Jeholornis

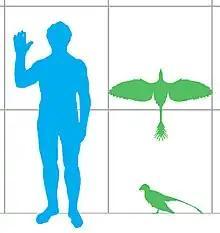
"Jeholornis" size compared to a modern human.

"Jeholornis" were relatively large, basal avialans, with a maximum adult length of up to 75 cm (2.5 ft) and an estimated weight of 2.27-9.1 kg (5-20 lbs). Another estimation listed it at 85 cm (2.6 ft) and 780 gr (1.72 lbs). Their skulls were short and high, similar to basal paravians like "Epidexipteryx" and to early oviraptorosaurs like "Incisivosaurus". The lower jaws were short, stout, and curved downward, possibly an adaptation for eating seeds. "Jeholornis prima" lacked teeth in their upper jaws, and had only three small teeth in their lower jaws, while "J. palmapenis" had a few teeth in the middle of the upper jaw (maxilla) but none in the front (premaxilla). The upper teeth of "J. palmapenis" seem to have been angled slightly forward as in some other basal avialans. The teeth in all three species were small, blunt and peg-like with no serrations.